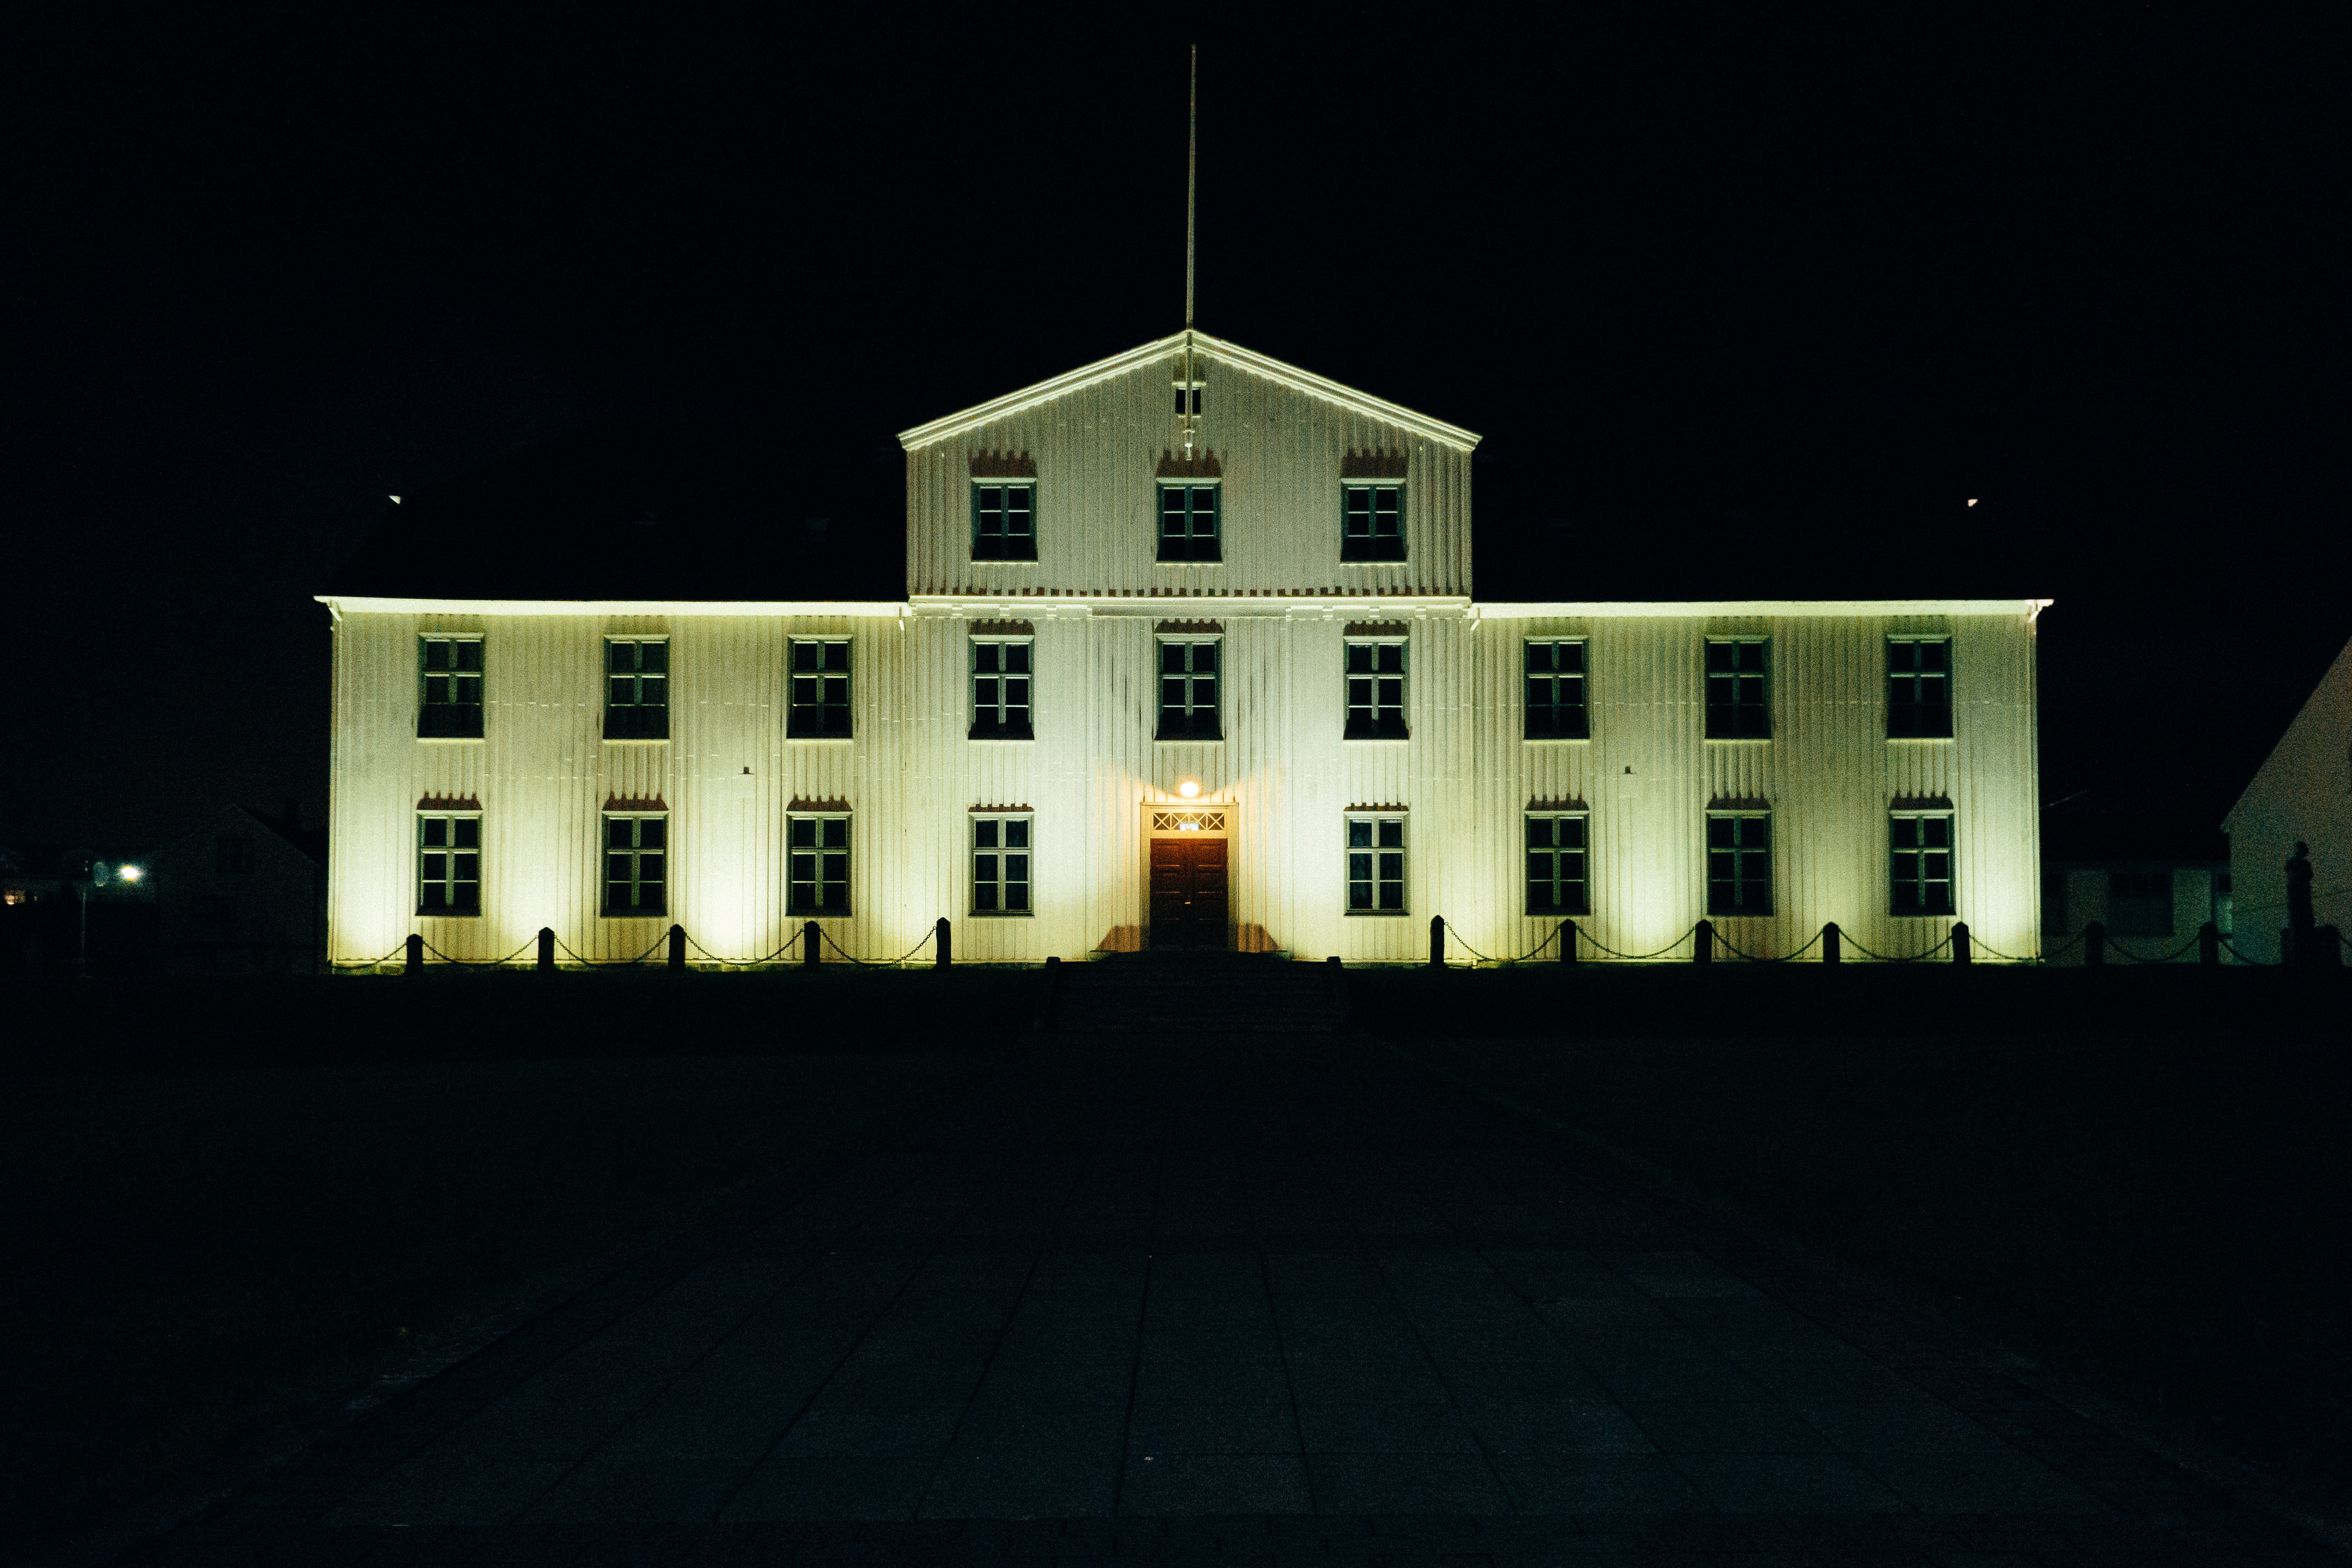
light, night, house, building, evening, landmark, darkness, lighting, symmetry, shape